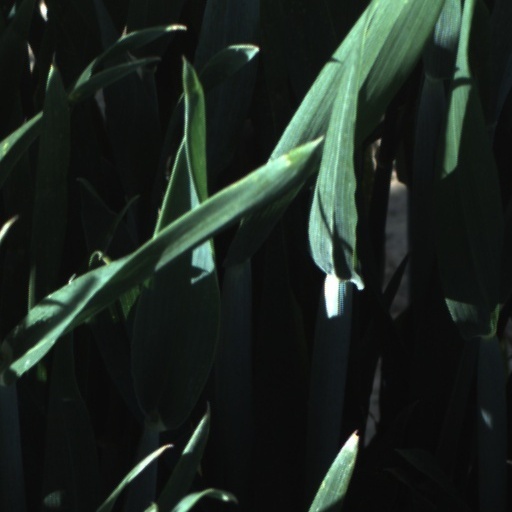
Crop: wheat